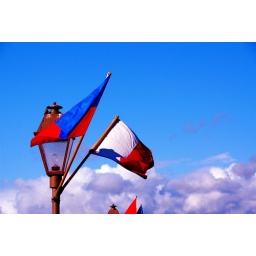
colorful flags against the blue sky.